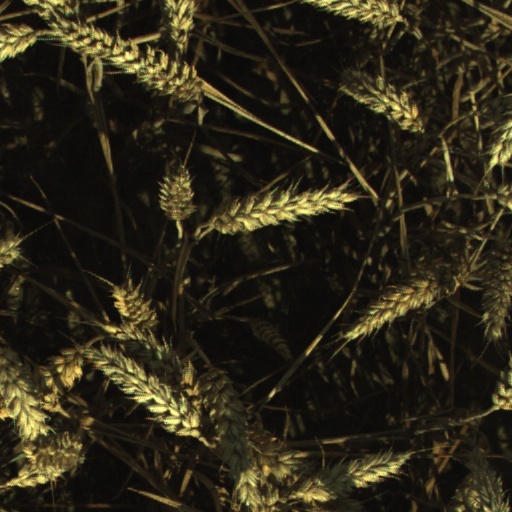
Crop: wheat